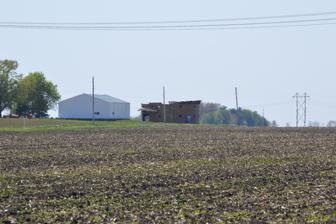
Building: Robert Buckles Barn
Country: United States of America
Year built: 1917
United States historic place Robert Buckles Barn U.S. National Register of Historic Places Distant view from the east Show map of Illinois Show map of the United States Nearest city Mount Pulaski, Illinois Coordinates 39°59′8″N 89°16′25″W / 39.98556°N 89.27361°W / 39.98556; -89.27361 Area 0.2 acres (0.081 ha) Built 1917 ( 1917 ) MPS Round Barns in Illinois TR NRHP reference No. 83000326 Added to NRHP February 10, 1983 The Robert Buckles Barn is a round barn located 1 mile (1.6 km) southeast of Mount Pulaski, Illinois , United States. The barn was built in 1917 on the Buckles family farm. It is one of the only surviving round barns in central Illinois and one of only two known in the state built with vitrified tile. The tile is specially curved to fit the barn's exterior based on its 30-foot (9.1 m) radius. The barn's design, like that of most Illinois round barns, was inspired by a promotional effort by the University of Illinois ' Agricultural Experiment Station which spurred the round barn movement in the state. The barn was added to the National Register of Historic Places on February 10, 1983. References